Labor relations

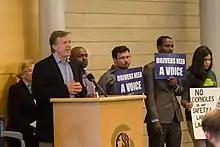
Collective Bargaining Press Conference

Collective bargaining is a vital element of labour relations. It ensures workers are represented equally in negotiating working conditions, terms of employment, and work relations. Productivity bargaining may also occur, linking changes in work practices to higher pay or job security.